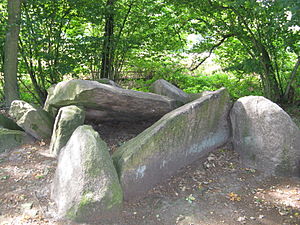
Natur- og Geopark TERRA.vita / Turisme
Oldtidgrav i im Wiehengebirge
Natur- og Geopark TERRA.vita, tidligere Naturpark Nördlicher Teutoburger Wald-Wiehengebirge, er en Natur- og Geopark i den sydvestlige del af Niedersachsen og den nordøstlige del af Nordrhein-Westfalen i Tyskland. Den omfatter med et samlet areal på omkring 1.500 km² Mittelgebirgeområder af Teutoburger Wald, Wiehengebirge samt Osnabrücker Land.